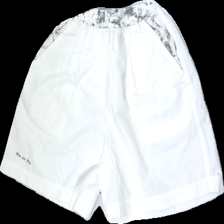
View: front
Type: Shorts
Category: Ladies
Brand: Not in the list
Brand text on label: No or No
Colors: White, Grey
Material: 64% Poly 36% Cott
Cut: Regular
Season: Summer
Stains: Major
Price range: <50
Recommended usage: Reuse